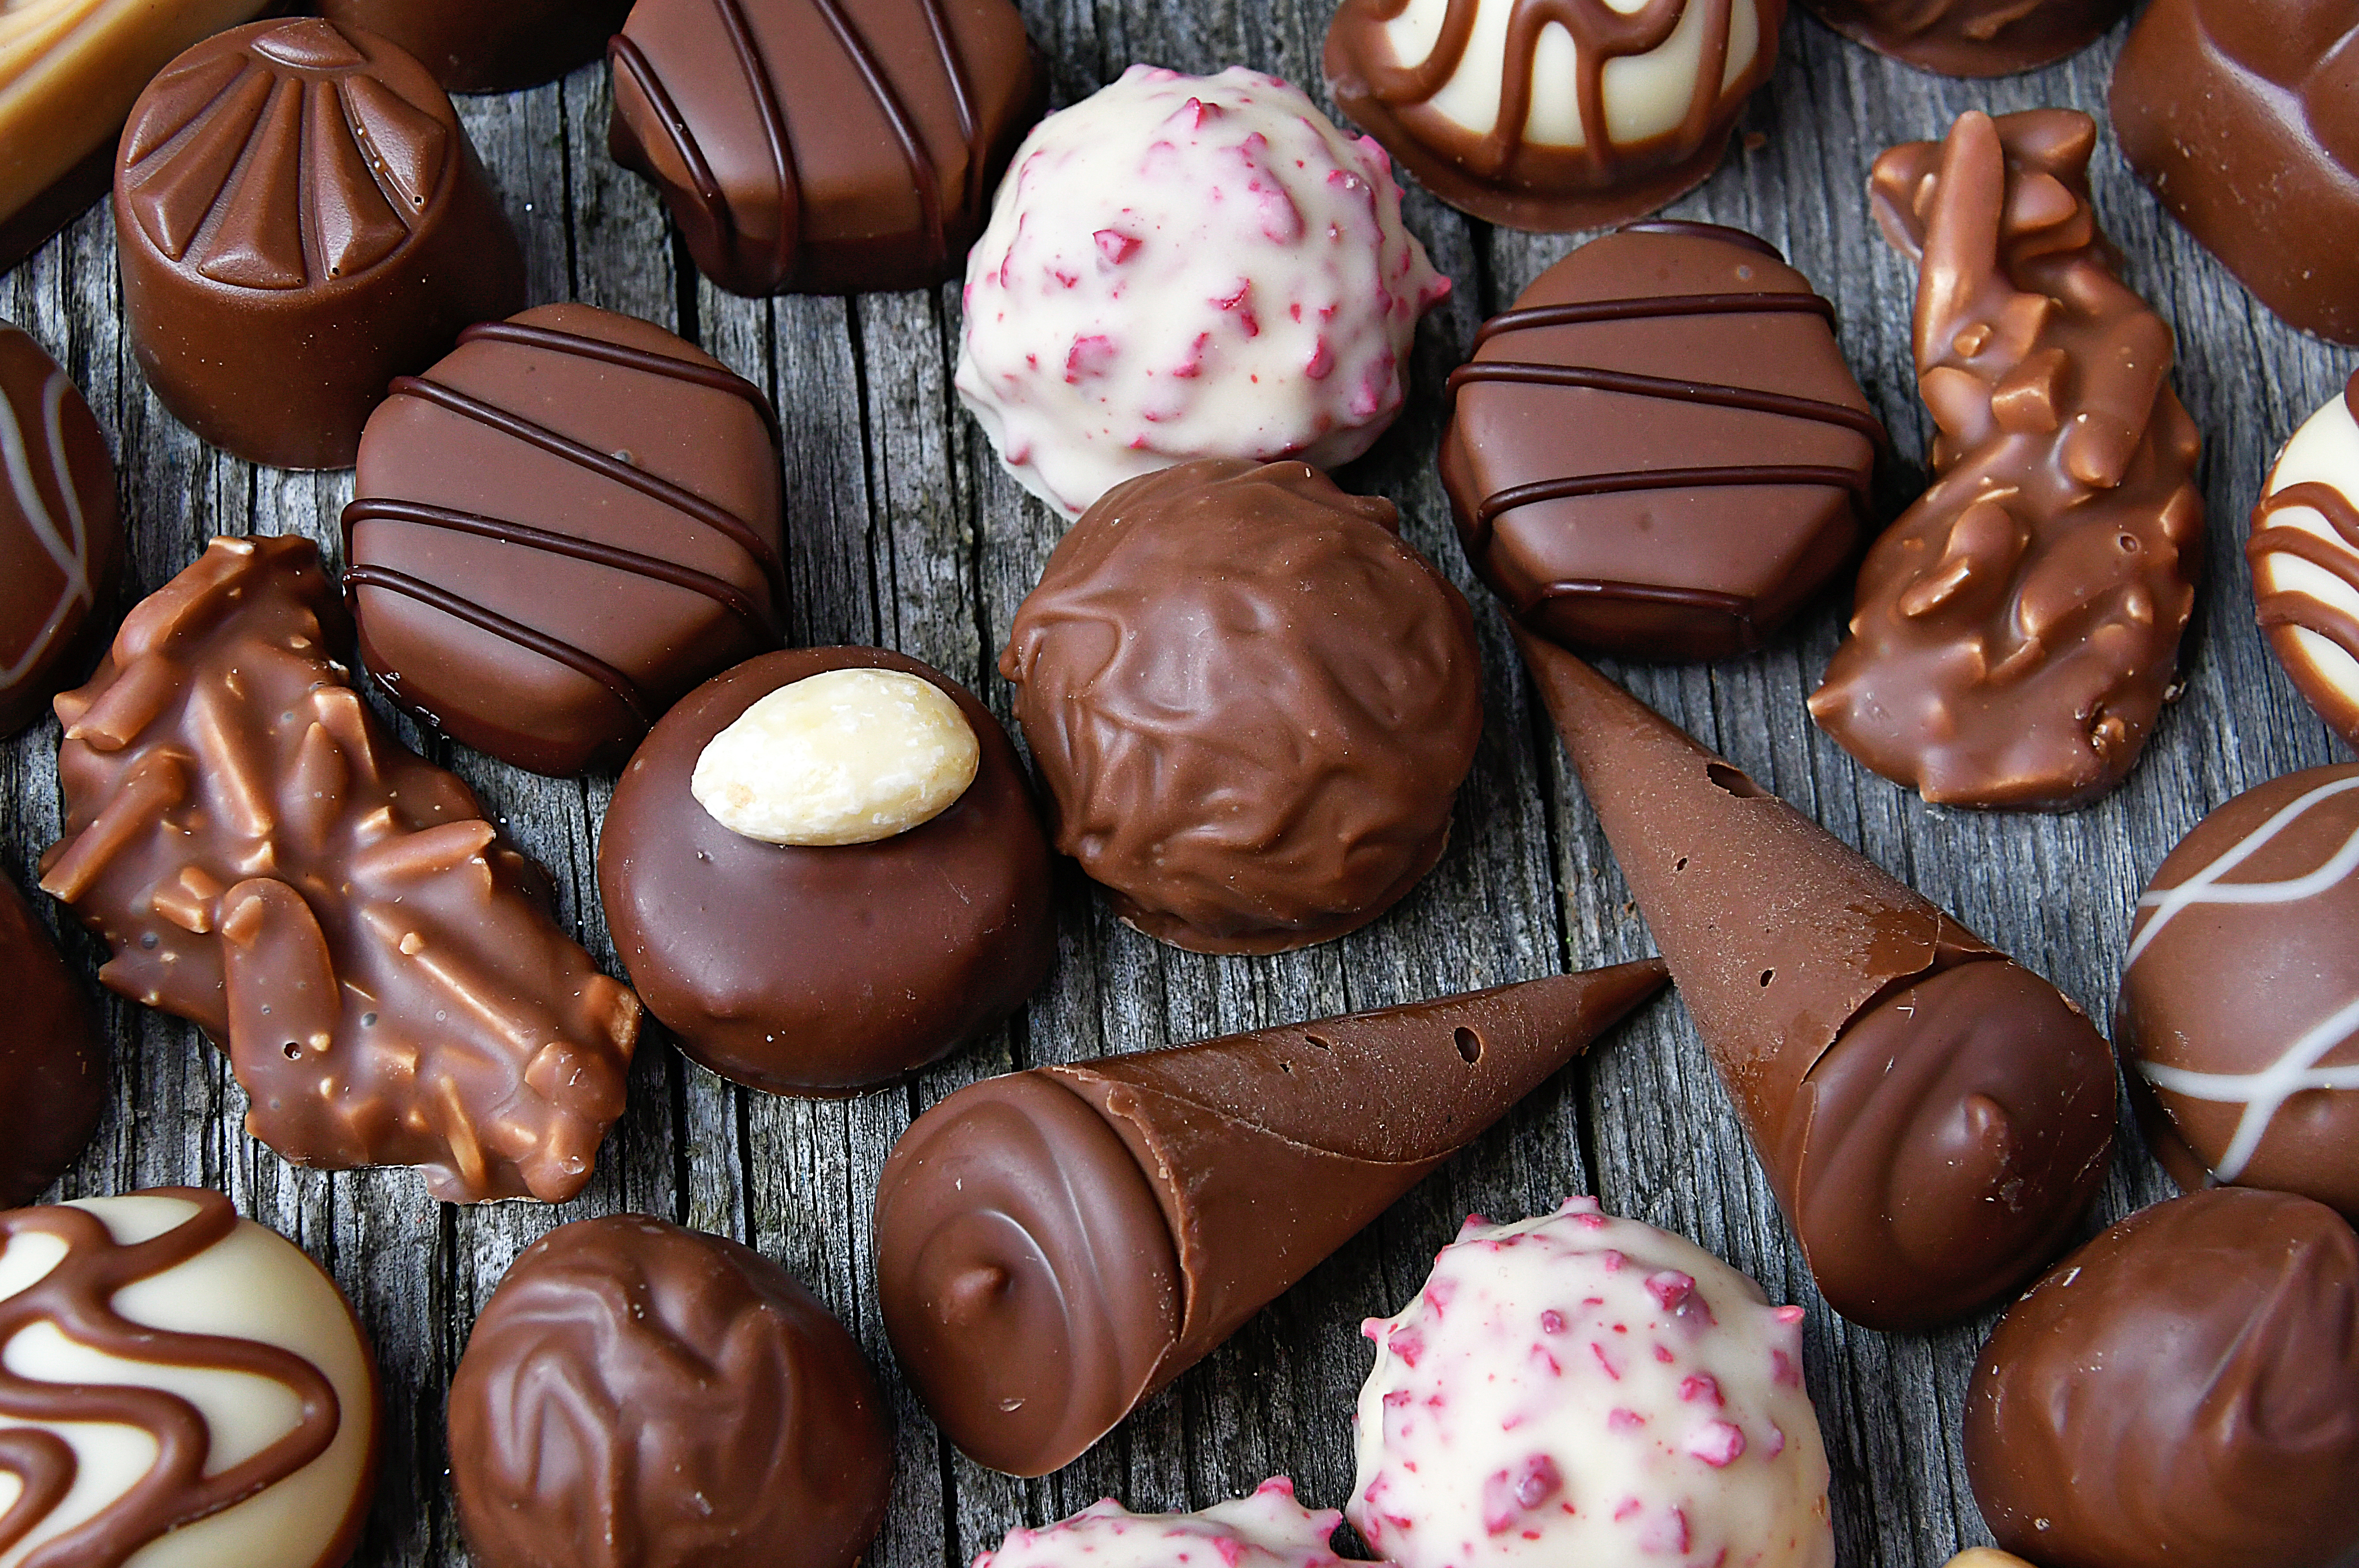
chocolate, day, valentines, valentine, background, food, red, dessert, sweet, candy, praline, truffle, chocolates, gift, love, view, heart, happy, top, white, card, symbol, holiday, shape, concept, Giri choco, sweetness, bonbon, chocolate truffle, cuisine, Bourbon ball, confectionery, Honmei choco, dish, chocolate coated peanut, ganache, lebkuchen, snack, mozartkugel, Bossche bol, ingredient, baking, baked goods, cordial, petit four, patisserie